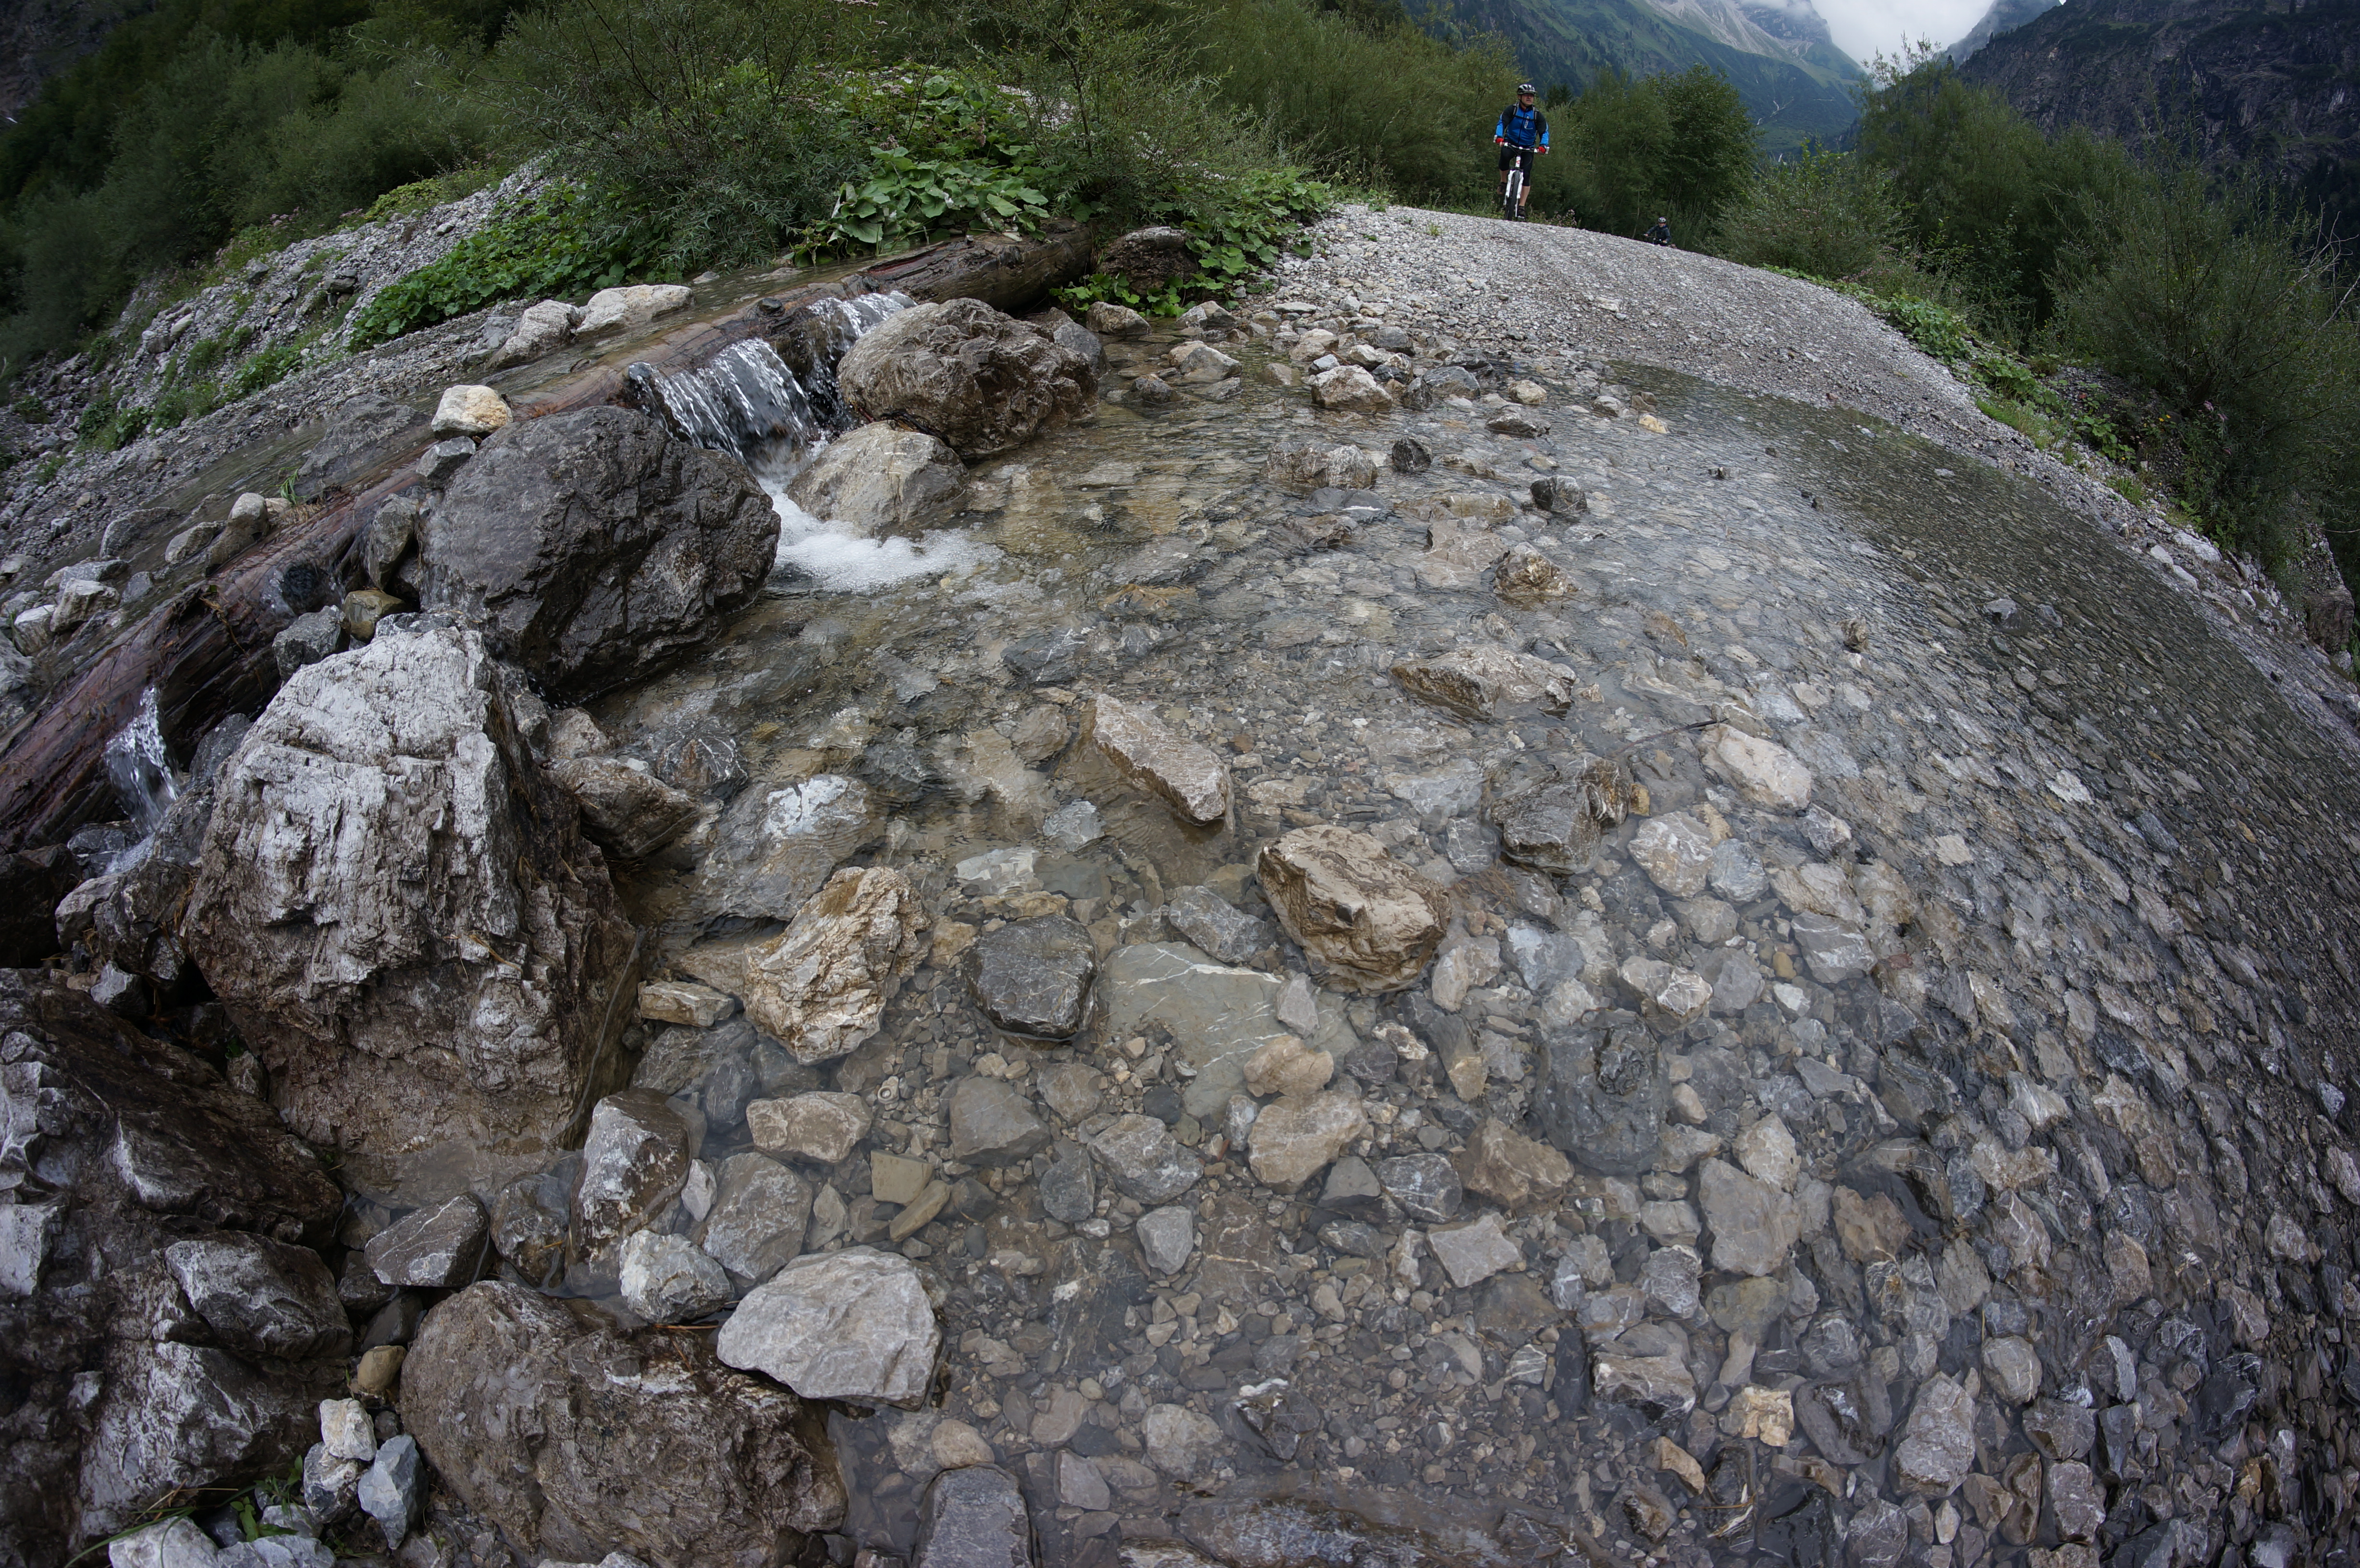
rock, mountain, trail, cliff, stream, soil, terrain, material, ridge, 2015, geology, boulder, germany, deutschland, walimex, samyang, sony, bayern, nex, nex6, lenstagged, steffenzahn, walimex8mm, 8mm, oberstdorf, bedrock, geological phenomenon, rockfall